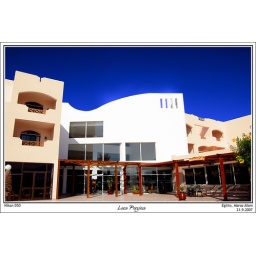
Architecture in a blue sky